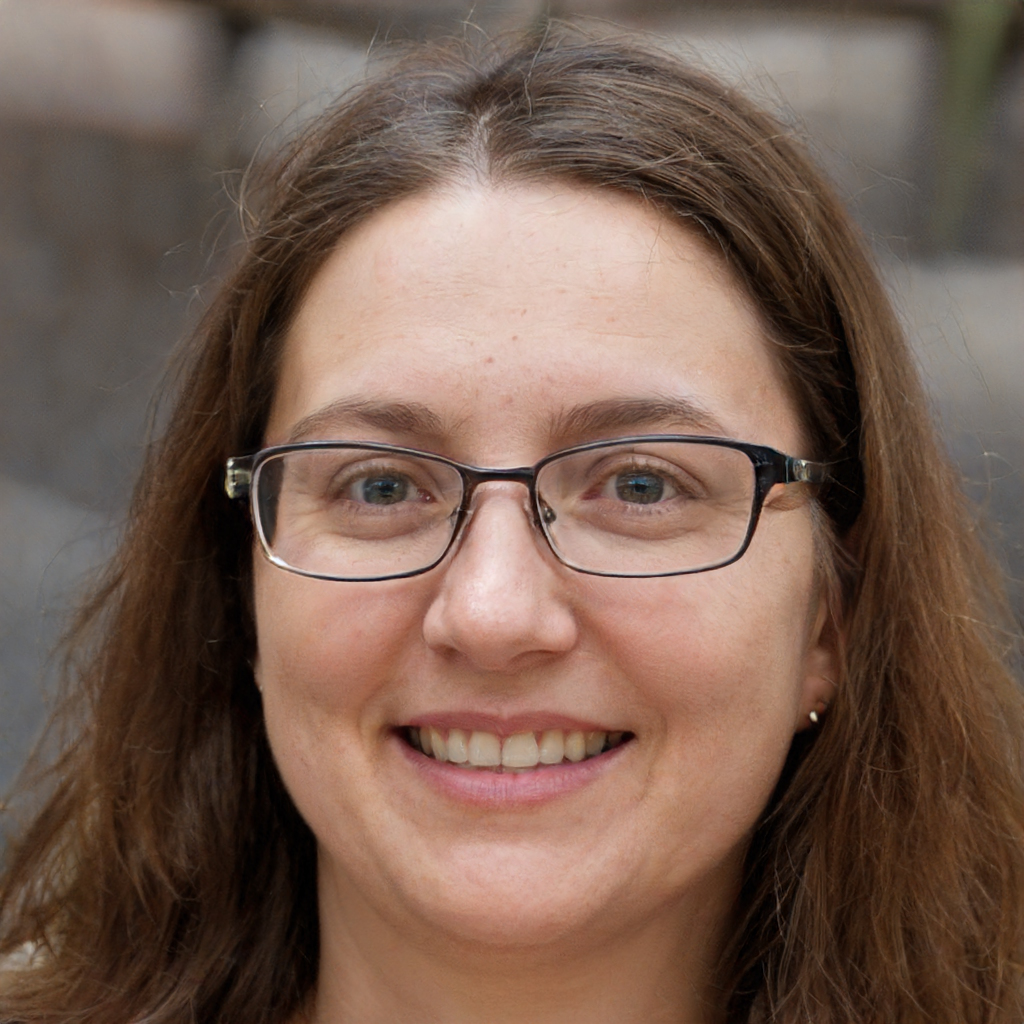
Label: No Watermark